Monadnock Road Historic District

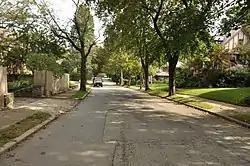
View down Monadnock Road

The Monadnock Road Historic District is a residential historic district encompassing a cohesive subdivision of a former estate in the 1920s in the Chestnut Hill section of Newton, Massachusetts. The development was typical of Newton's explosive residential growth at that time, and includes primarily Tudor Revival houses. The district was listed on the National Register of Historic Places in 1990.